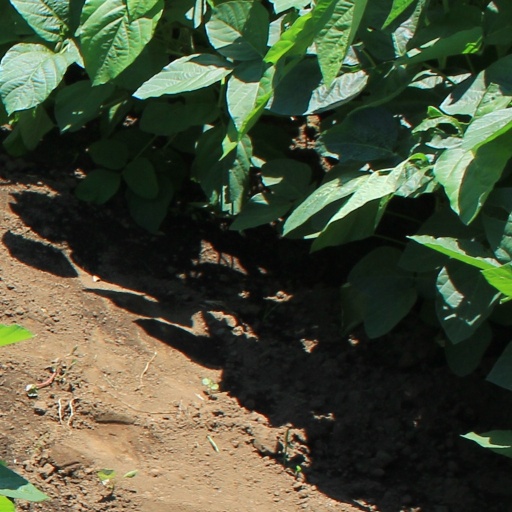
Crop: soybean